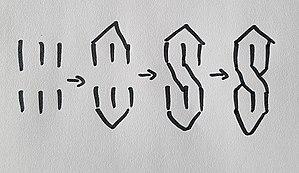
Le S cool, également connu sous les noms de S du skater, S de Superman, Stussy S, Super S, S pointu, S américain et d'autres encore, est une signature sous forme d'un graffiti très présent dans la culture populaire et généralement dessiné par les enfants dans leurs cahiers ou sur les murs.